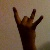
The image shows a hand gesture representing the number 8 in Indian Sign Language.